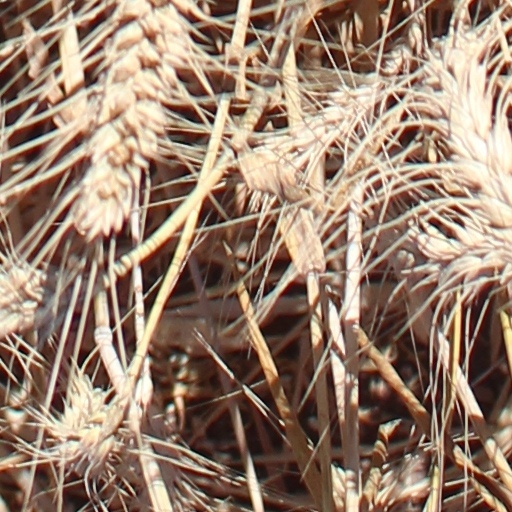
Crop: wheat